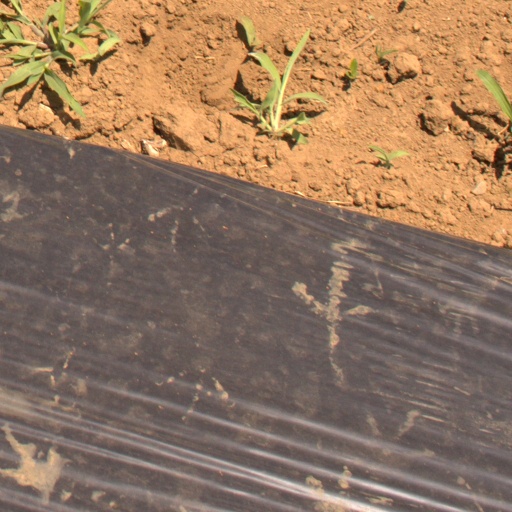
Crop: Jerusalem artichoke